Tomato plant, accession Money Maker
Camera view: bottom (45 deg); turntable rotation: 180 degrees
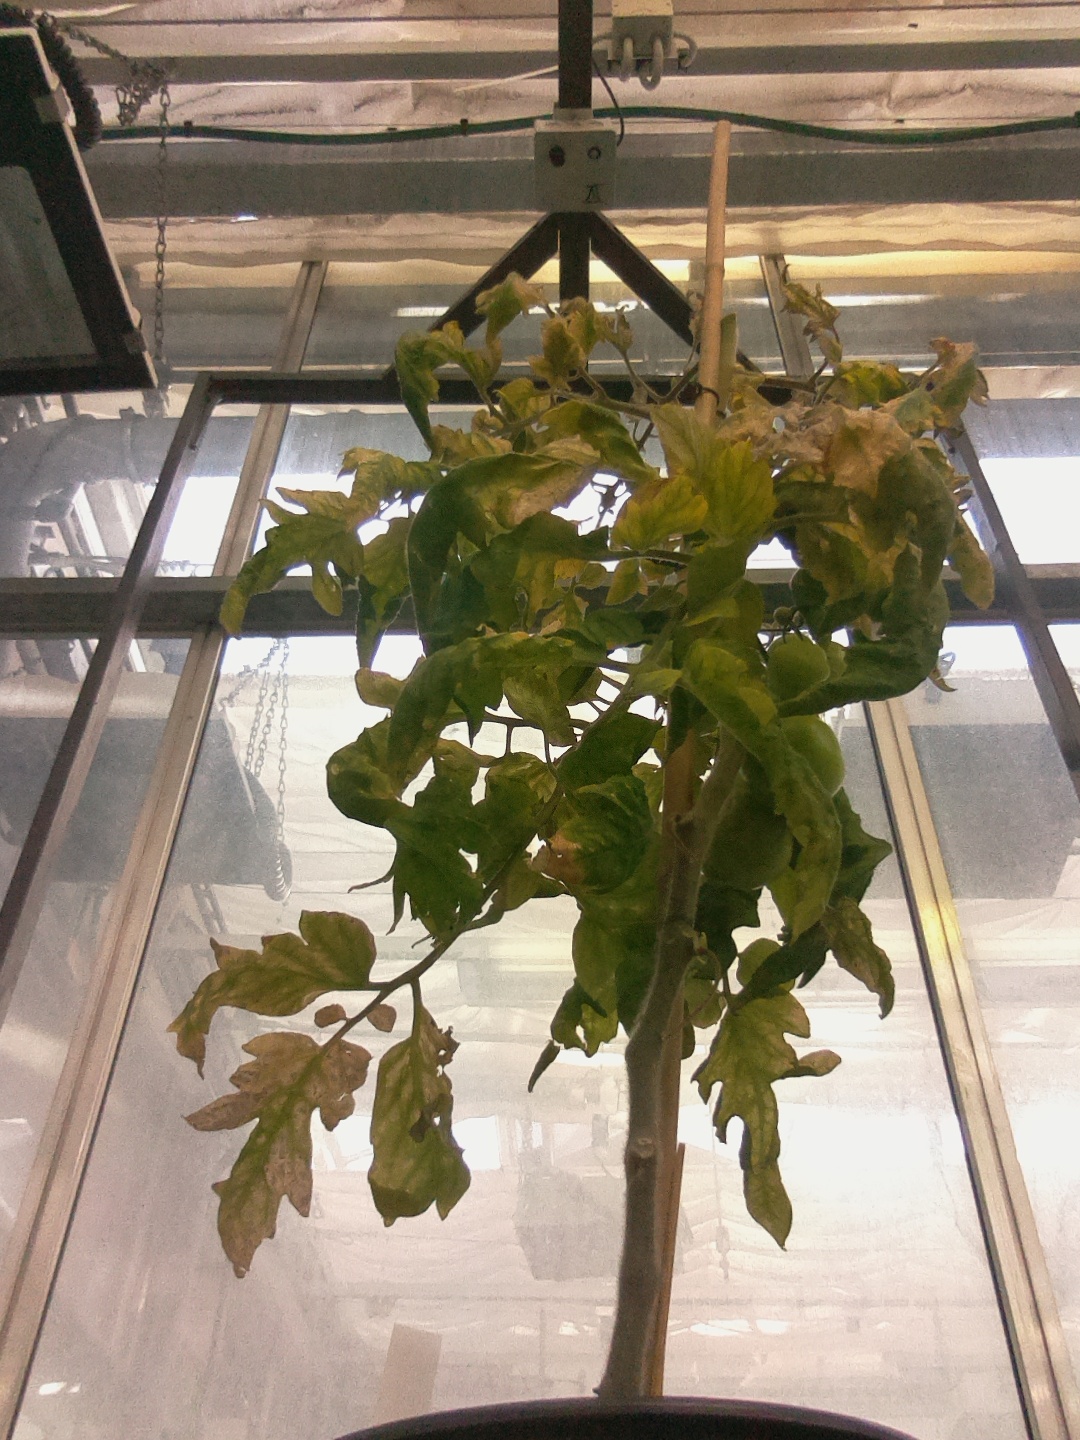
BBCH growth stage 81: 10%-20% of fruits show typical fully ripe color